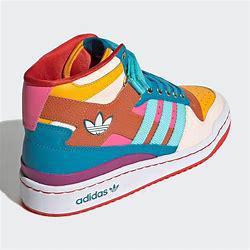
Brand: Adidas
Model: Forum Mid